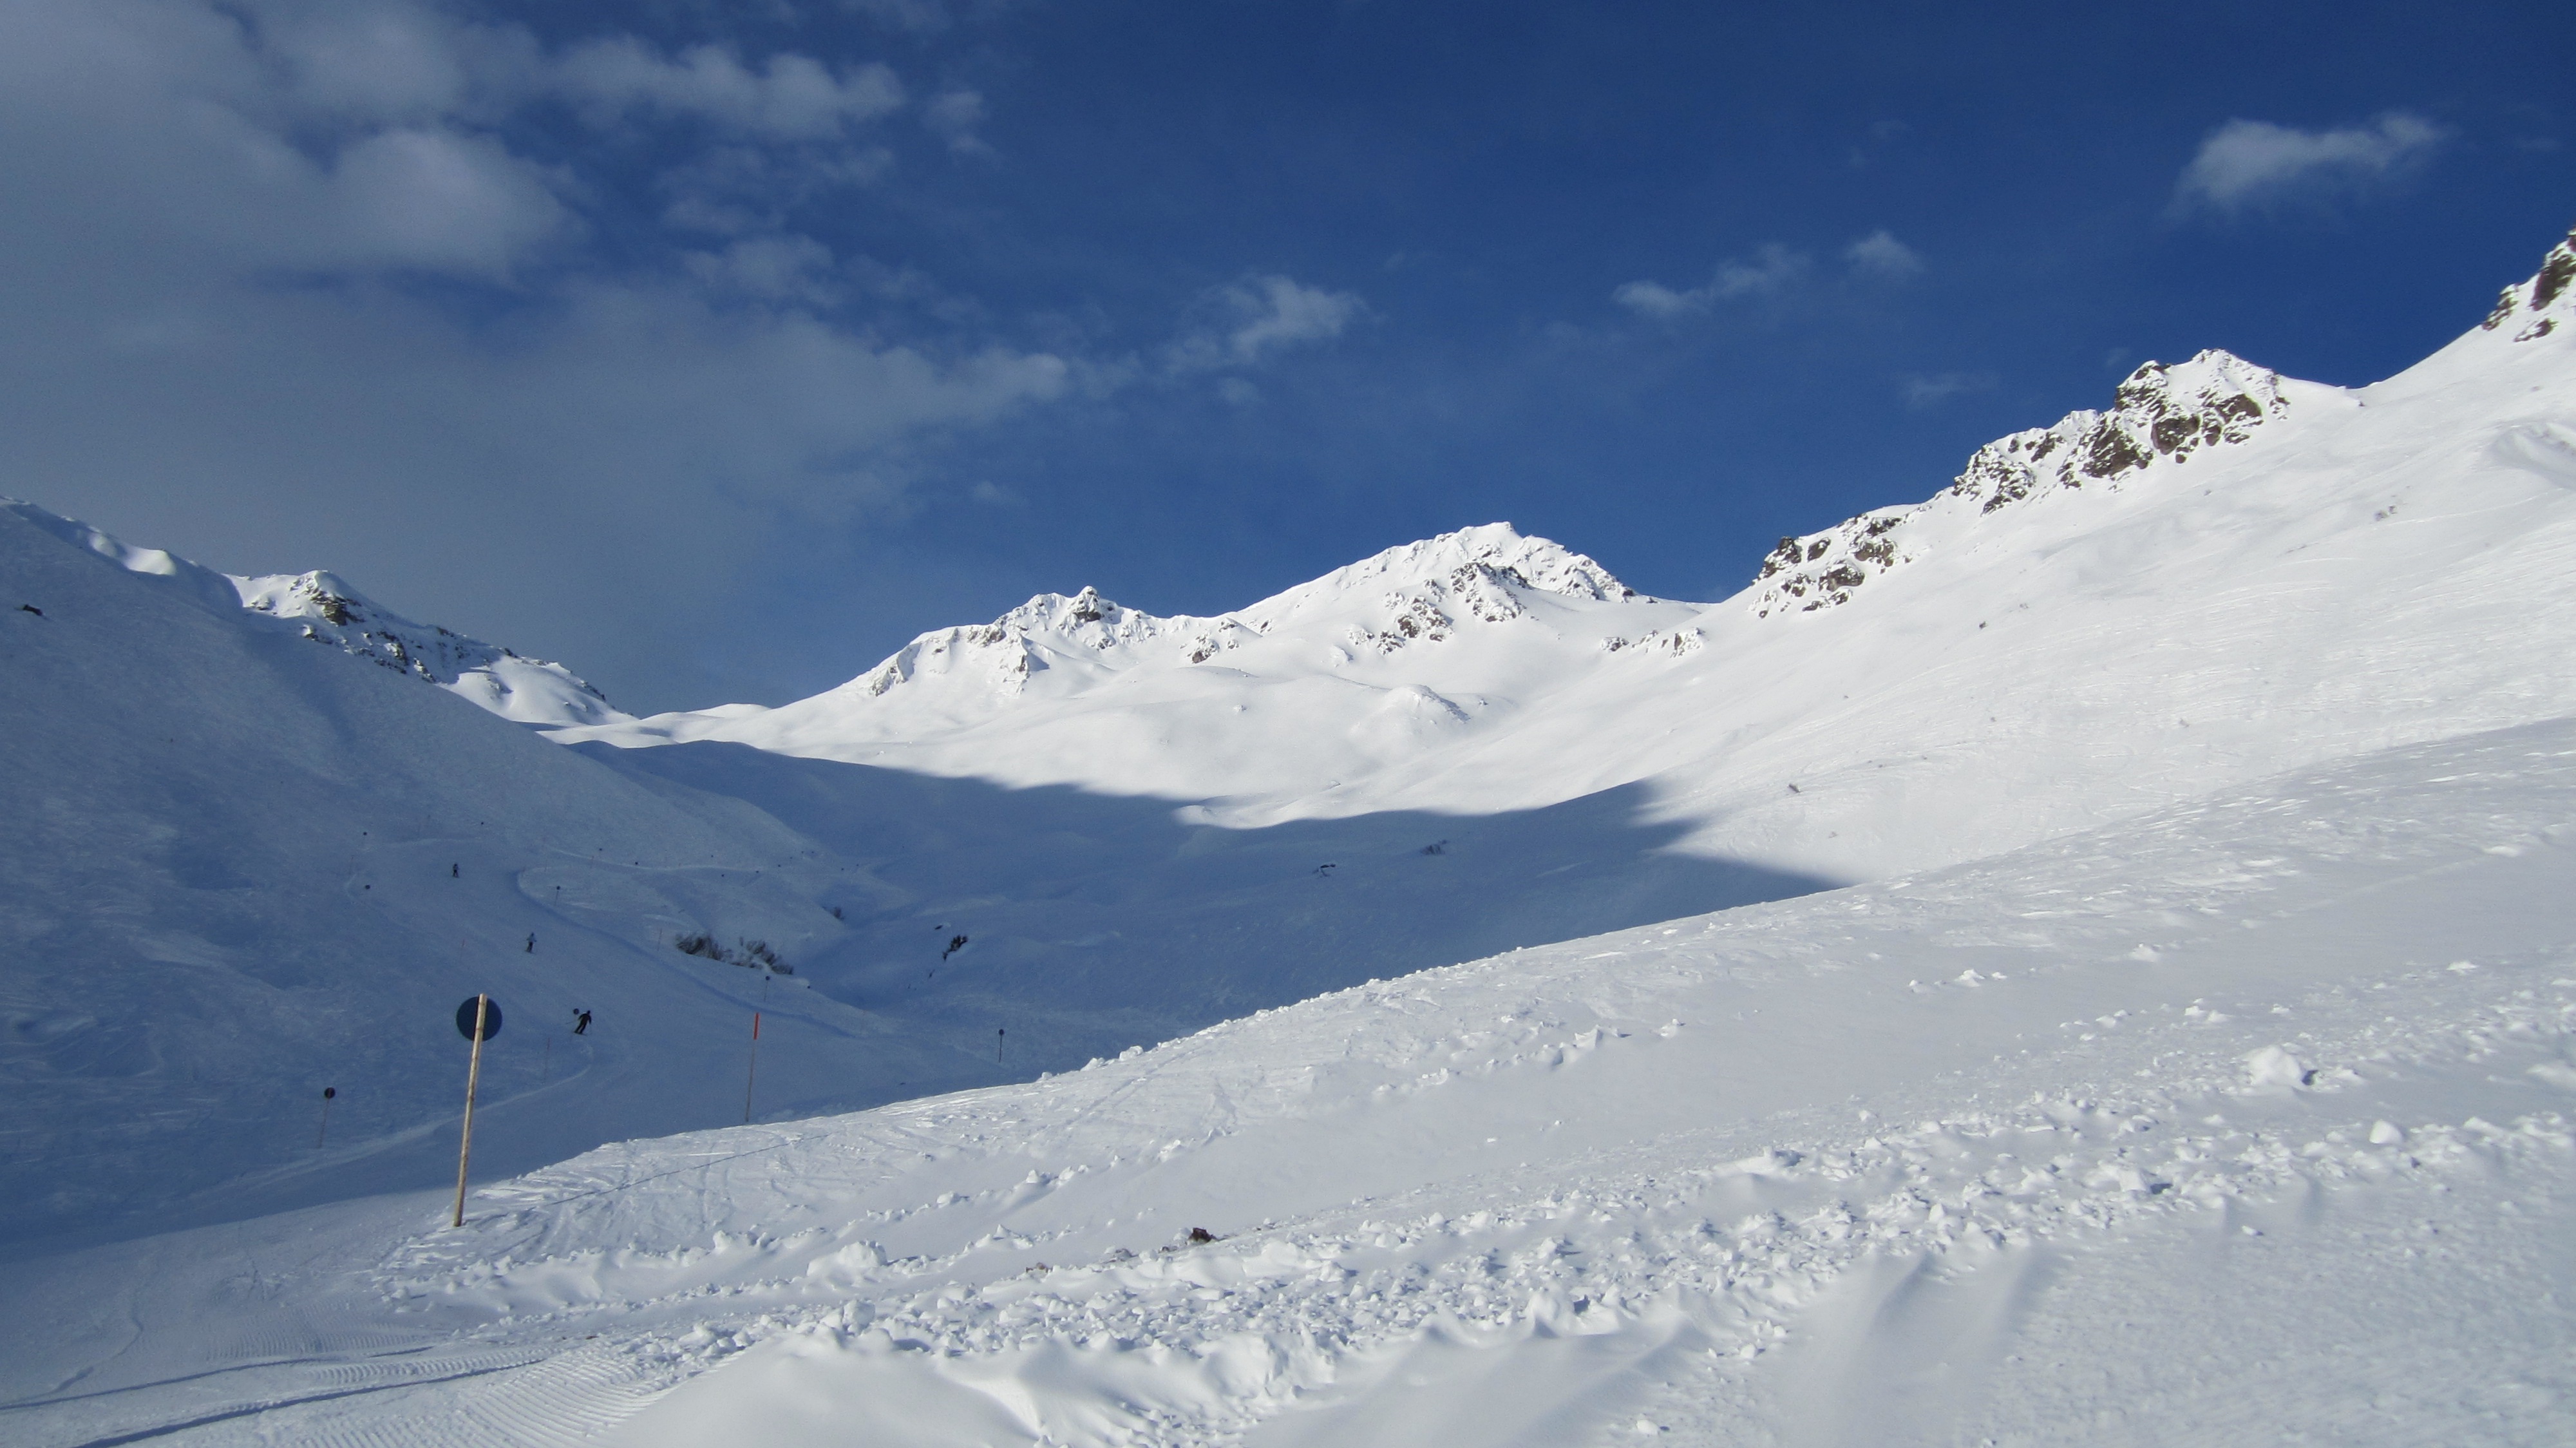
mountain, snow, winter, mountain range, weather, alpine, skiing, season, ridge, sports equipment, winter sport, resort, mountains, alps, ski, piste, ski touring, ski mountaineering, ski equipment, mountainous landforms, geological phenomenon